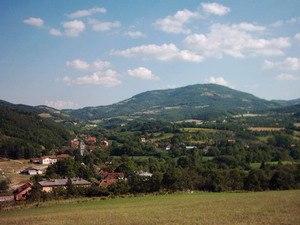
Kragujevac est une ville serbe située dans le district de Šumadija. Kragujevac est le centre administratif du district. Au recensement de 2011, la ville intra muros comptait 150 835 habitants et son territoire métropolitain, appelé Ville de Kragujevac, avec les cinq municipalités qui le composent, 179 417.
Stragari est un village et une municipalité de Serbie situés dans le district de Šumadija. Stragari fait partie des cinq municipalités composant la Ville de Kragujevac. Au recensement de 2011, le village comptait 778 habitants.